Ten of Swords

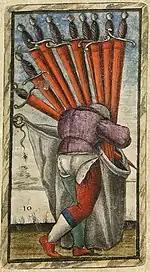
The Ten of Swords in the Sola-Busca tarot deck

There was a Bob Dylan bootleg compilation called "Ten of Swords" released on ten 12-inch vinyl records, which consisted of various unreleased material of the artist.